David E. Bell

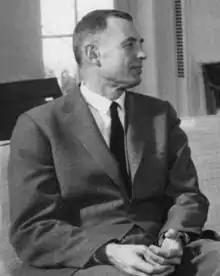
David E. Bell in 1963

In 1952, Bell left Washington temporarily to join the campaign staff of the Democratic nominee for president, Adlai Stevenson. Bell served Stevenson as a speech writer and as Stevenson's White House liaison. When the Truman administration ended in January 1953, Bell returned to private life. At the end of 1960, President-elect Kennedy asked Bell to become the Director of the Bureau of the Budget. Bell accepted, and was immediately put to work during the Eisenhower/Kennedy transition helping to formulate the new administration's economic policy. Some of Bell's other tasks were to map out legislative proposals and strategy, and to review the proposals made by other government agencies. At the end of 1962, President Kennedy asked Bell to become the new Administrator of the Agency for International Development, created in response to the Foreign Assistance Act of 1961. In this post Bell worked at developing foreign aid programs and legislation and appealing for funds and fighting budget cutbacks.